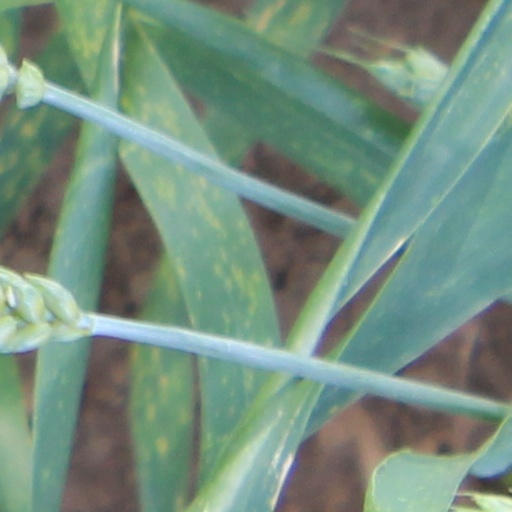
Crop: wheat